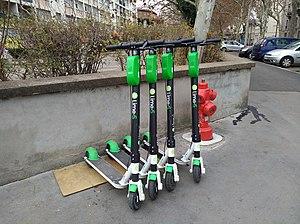
Trottinettes électrique LimeS stationnées à l'angle du cours Suchet et de la rue Claudius-Collonge, dans le 2e arrondissement de Lyon.
Une trottinette électrique est une trottinette équipée d'un moteur électrique. Ce type de véhicule électrique se généralise dans les grandes villes à la fin des années 2010. Selon les pays, l'usage de la trottinette électrique dans l'espace public est soumis à la règlementation des engins de déplacement personnel, des bicyclettes ou bien son usage n'est pas règlementé.
Un engin de déplacement personnel est une catégorie de véhicule définie par le code de la route français ou par la législation belge.
La trottinette ou patinette est un engin de déplacement personnel composé d'une planche portée par deux ou trois roues et d'un guidon. Il permet de se déplacer, un pied posé sur la planche, l'autre étant utilisé pour se propulser par poussée au sol. Servant de jouet d'enfant à partir des années 1930, elle est devenue un moyen de transport individuel urbain depuis les années 2010 ayant été équipée d'une motorisation électrique.